Rutgers University–New Brunswick

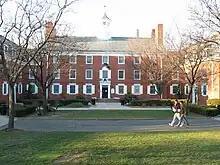
Demarest Hall

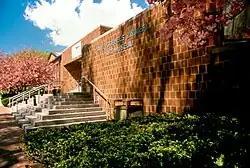
The Zimmerli Art Museum on College Avenue

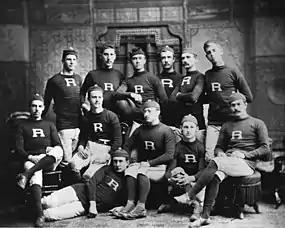
The Rutgers College football team in 1882

Residence halls provide many facilities for students. With over 15,000 resident students, 5 different campuses each with its own identity, 58 residence halls, 4 dining halls and 30-plus food courts/cafés, students can find everything they need right on campus. Despite some over-crowding, students wishing to live on-campus are usually accommodated, with a lottery system for non-incoming freshmen determining the order in which students choose their preferred housing (With the exception of Demarest Hall, which exempts students from the lottery system as long as they are contracted to special interest sections, and BEST (Busch Engineering, Science, and Technology) Hall, which is open only to students from SAS, SOE, and Pharmacy, and exempts them from the lottery if they got into the hall as a freshman). Single, double, and triple-occupancy rooms (in traditional residence halls), apartments housing four students each, and suites housing six (or four, as in BEST Hall) students each are available. Rooms and apartments are single-sex, with the exception of married graduate student housing, which also permit children of students. The other exceptions to this rule are the Livingston Apartments, Demarest Hall, and Rainbow Perspective Special Interest Rooms in New Gibbons. (These, however require special applications to be made) Most floors and buildings are co-ed, with the exception of Douglass Residential College facilities for women. Rooms usually contain beds, desks, chairs, dressers, and a closet for each student. Cable/internet access are also provided, but due to the widespread use of mobile phones, traditional land-line phone service is no longer provided in the halls. Many residence halls include laundries, main lounges with TVs, foosball and ping-pong, floor lounges with sofas, study tables, and kitchenettes, study lounges, and vending machines. Every floor or house has a resident assistant, an upper class student mentor who has received special training and is responsible for handling a number of tasks, such as planning programs and events, monitoring for safety, and documenting policy and procedure violations.